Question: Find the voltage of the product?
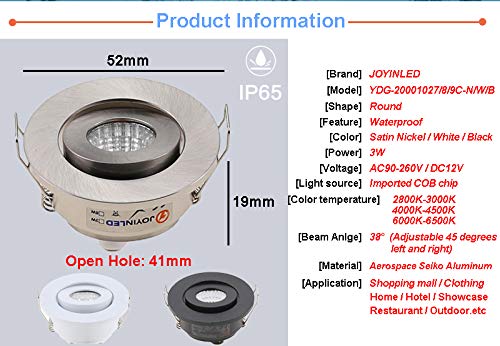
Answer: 12.0 volt